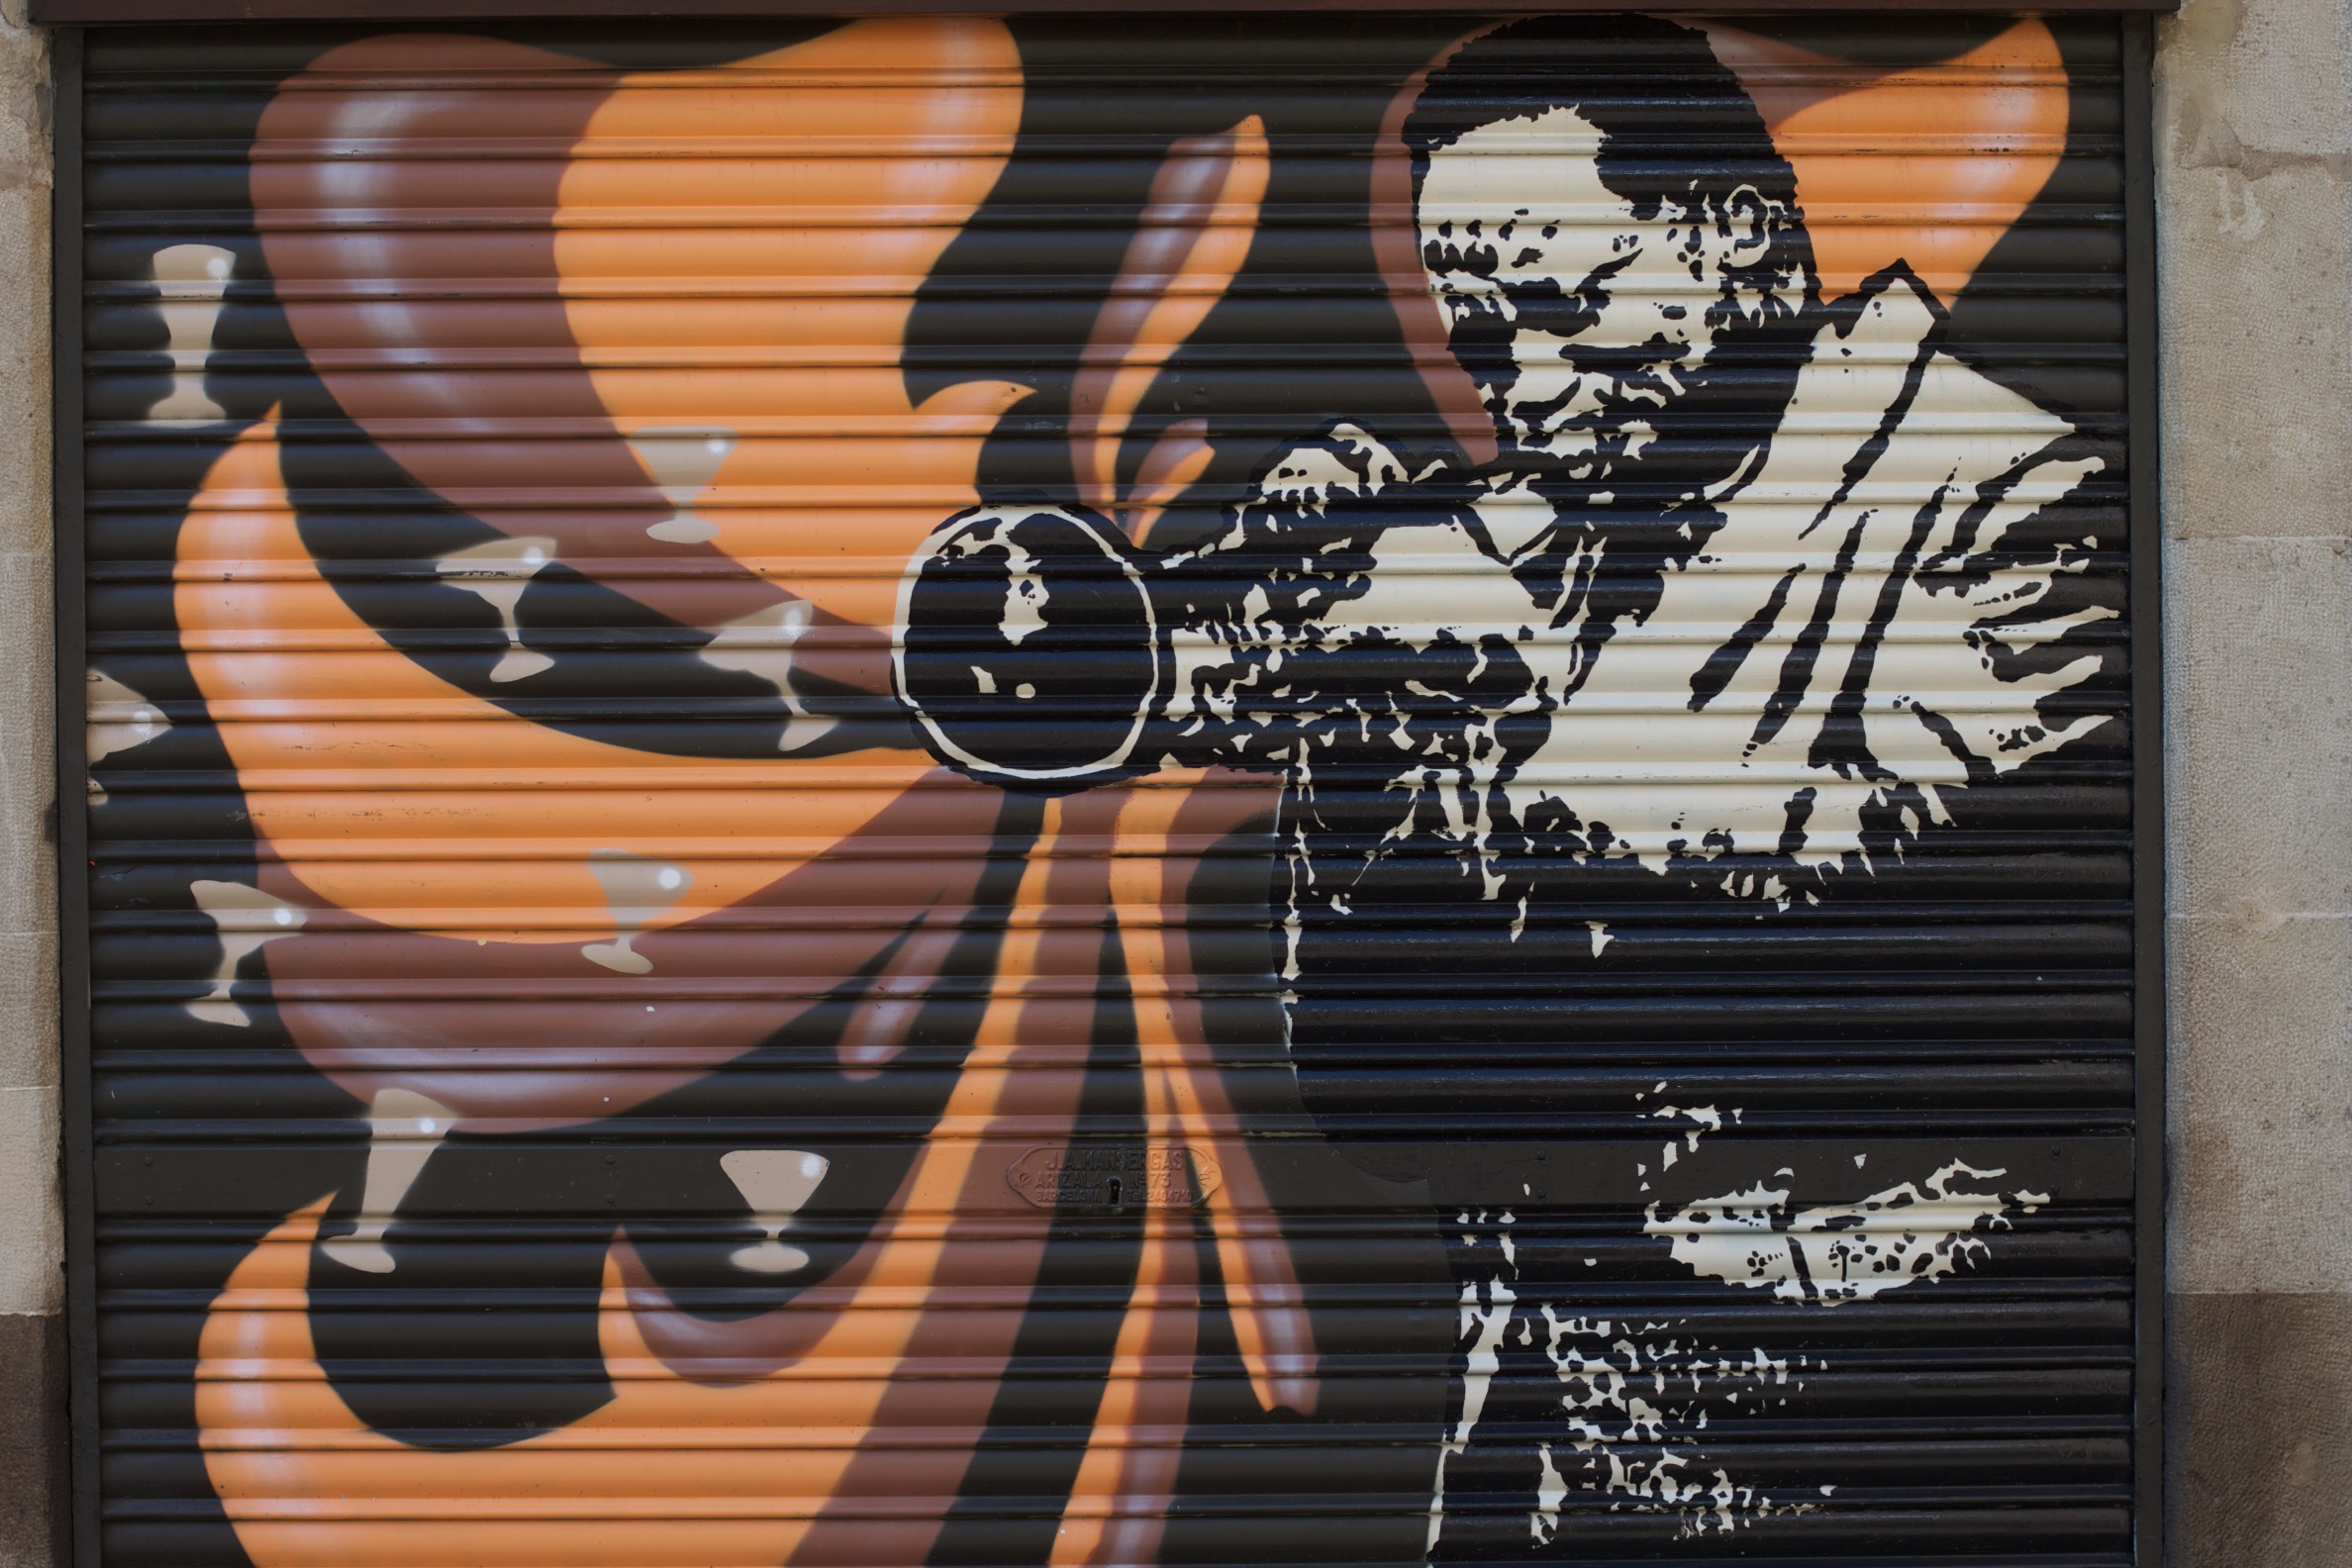
graffiti, street art, art, illustration, mural, oet10, modern art